Selma, Alabama

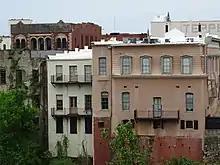
Downtown Selma facades.

The Selma-Dallas County Public Library serves the city and the region with a collection of 76,751 volumes. It was established as a Carnegie library in 1904, receiving matching funds for construction. The library is in downtown Selma.